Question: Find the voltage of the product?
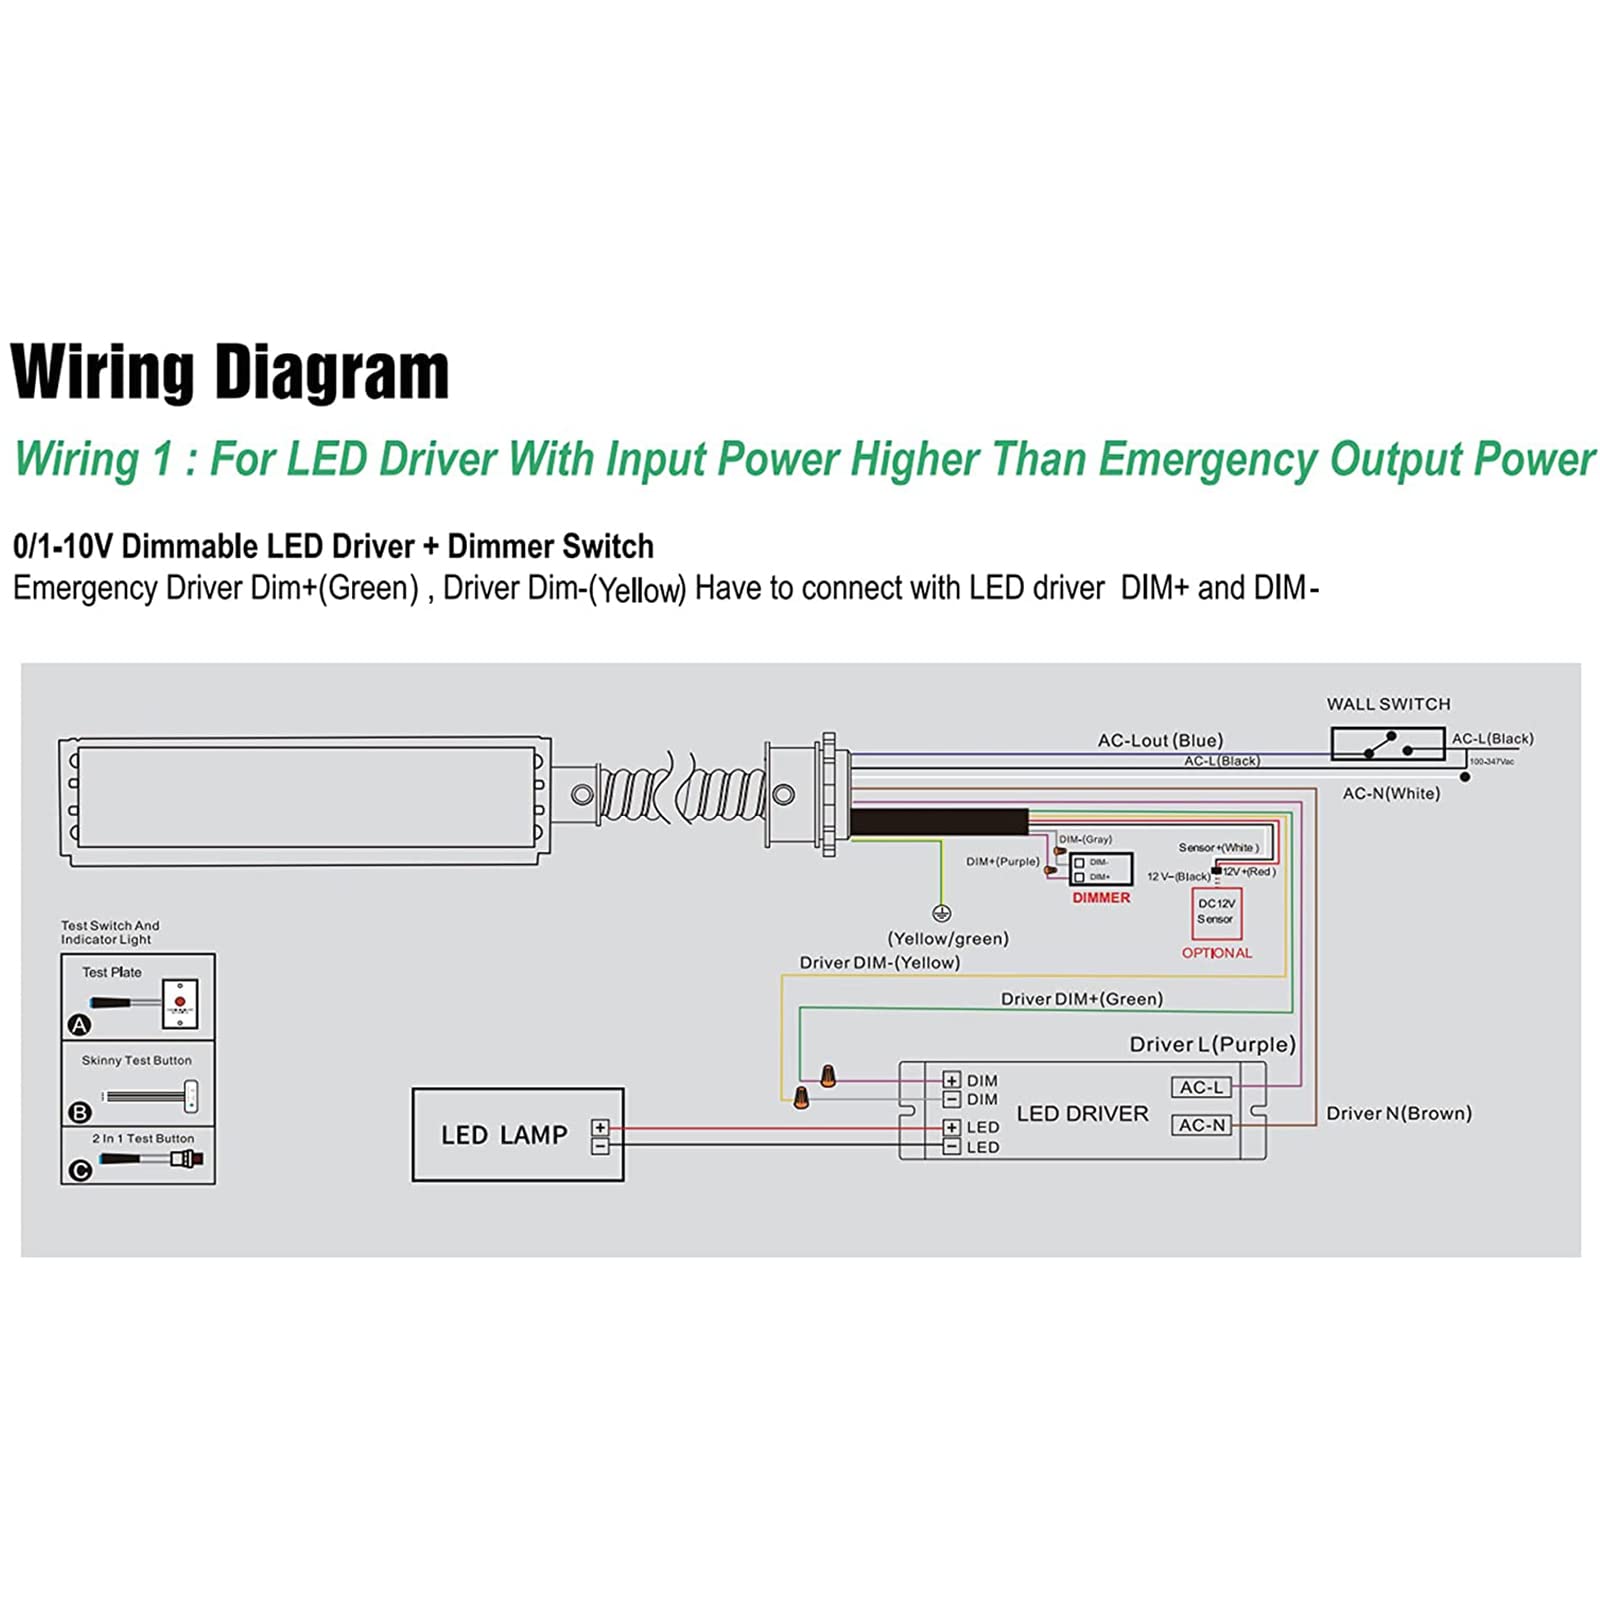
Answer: [0.0, 10.0] volt